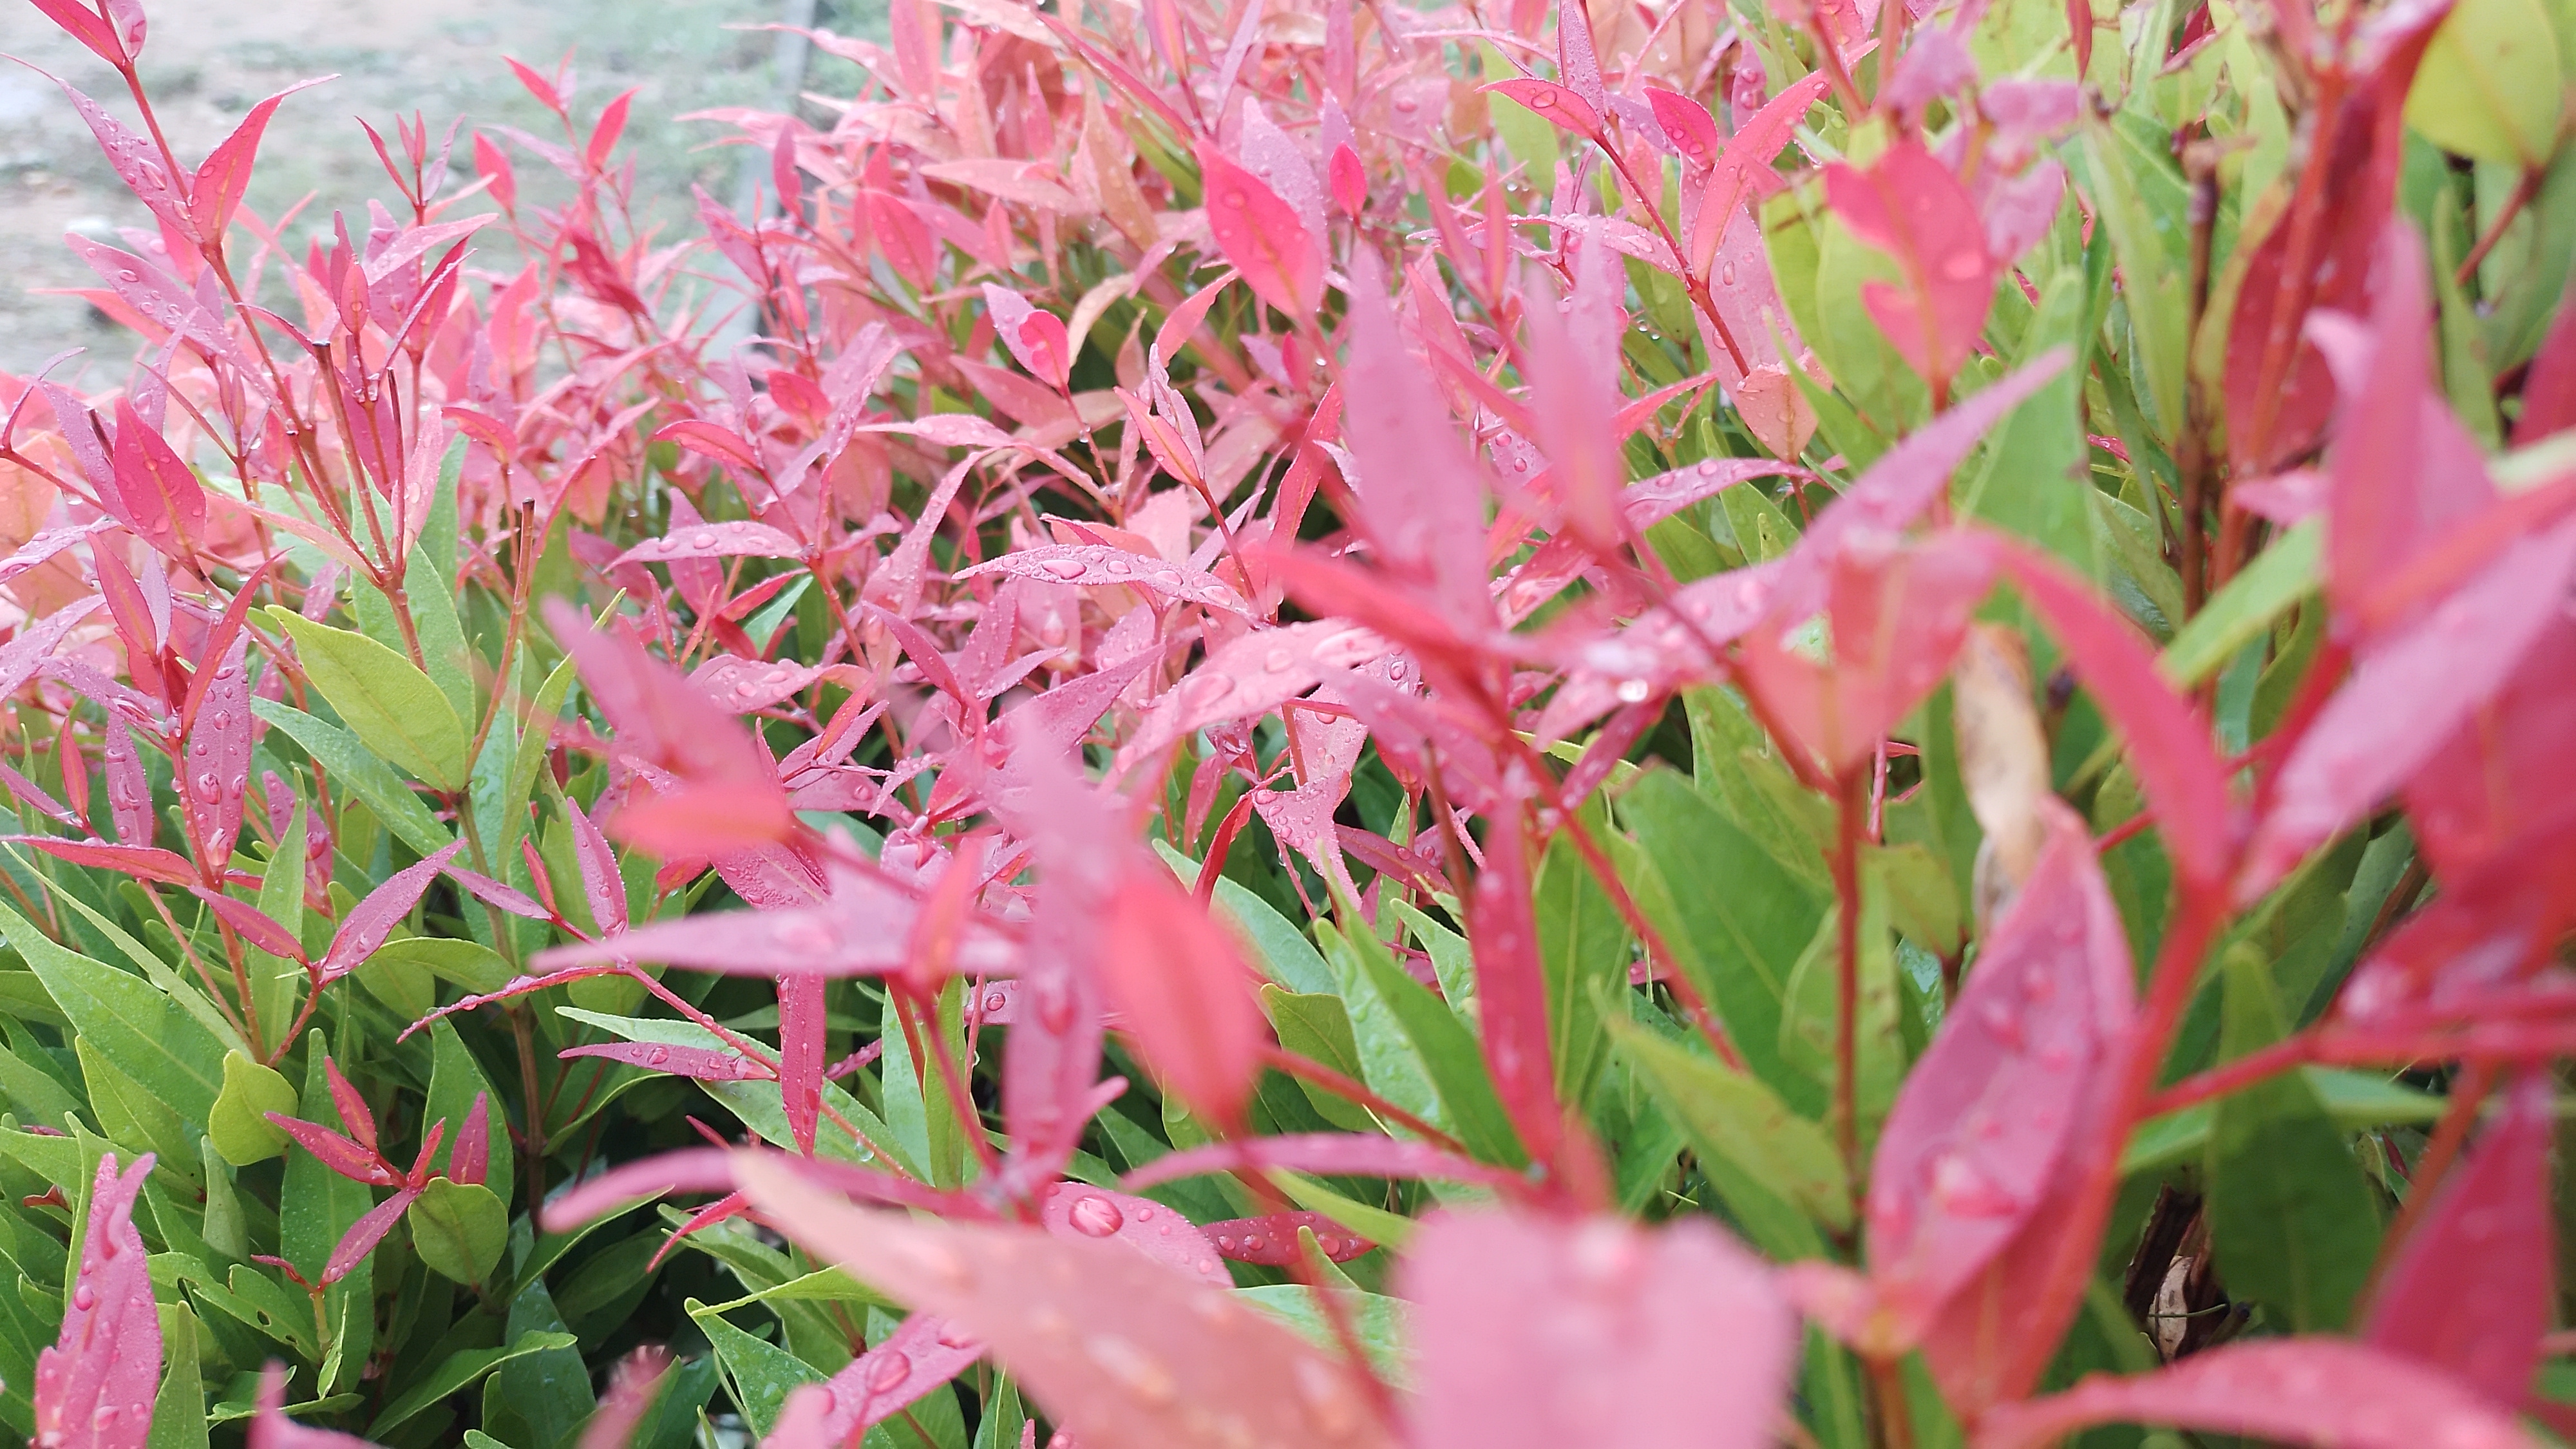
plant, pink leaves, fresh, fresh leaves, water, green leaves, flower, petal, terrestrial plant, groundcover, shrub, grass, flowering plant, magenta, perennial plant, annual plant, landscape, carmine, plant stem, subshrub